Question: What color are the walls?
Tambaya: Wani launi ne bangon?
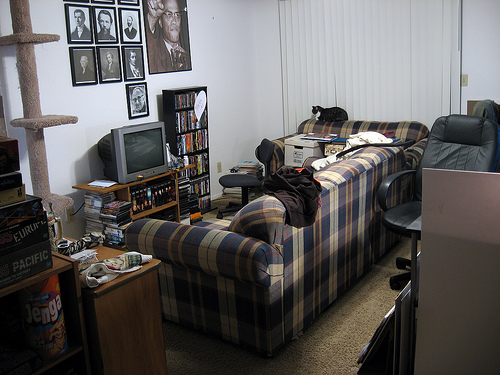
Answer: White.
Amsa: Fari.